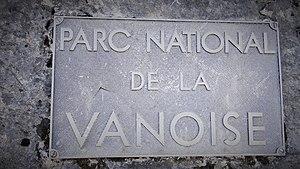
Panneau Parc de la Vanoise
Le parc national de la Vanoise est un parc national situé en France dans le département de la Savoie en région Auvergne-Rhône-Alpes.